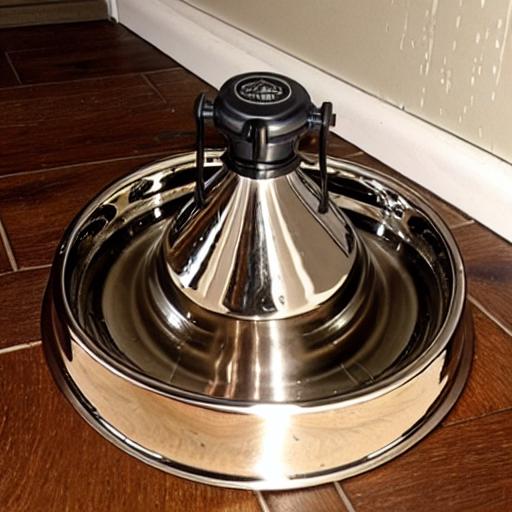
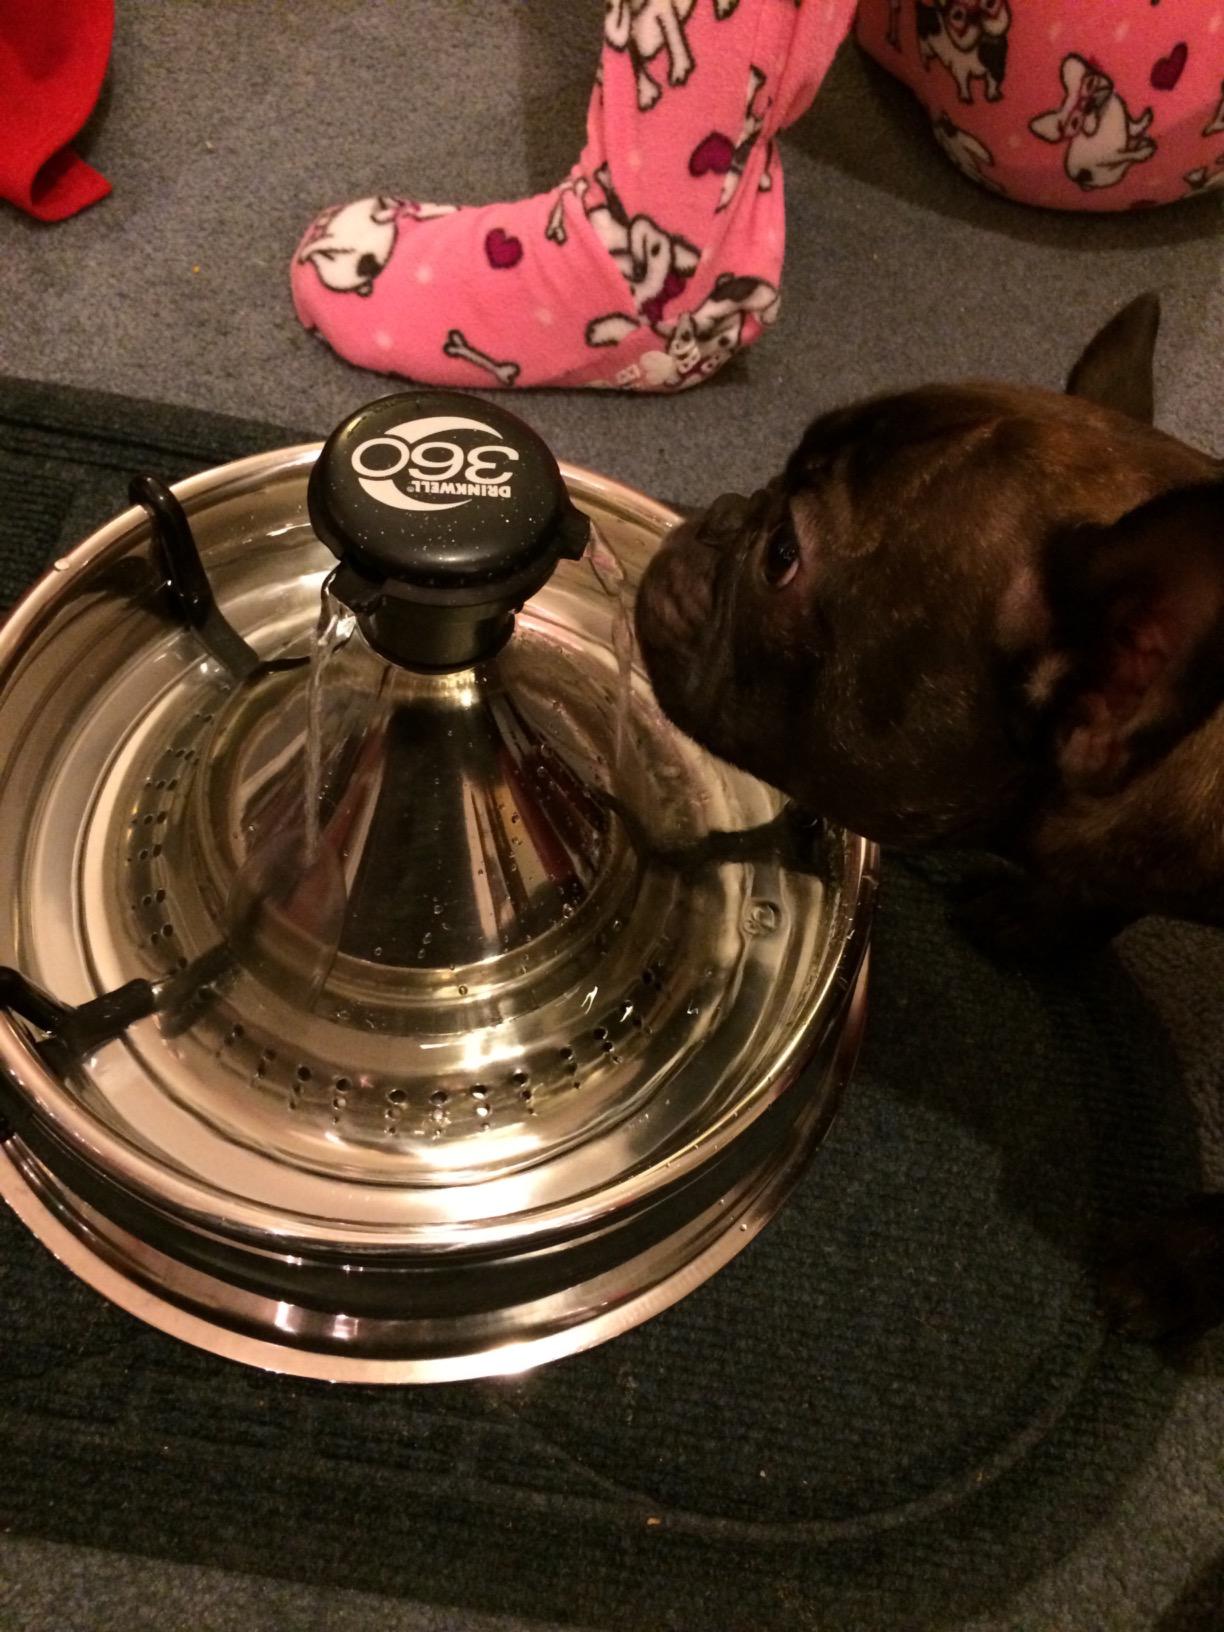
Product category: items_bowl
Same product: no